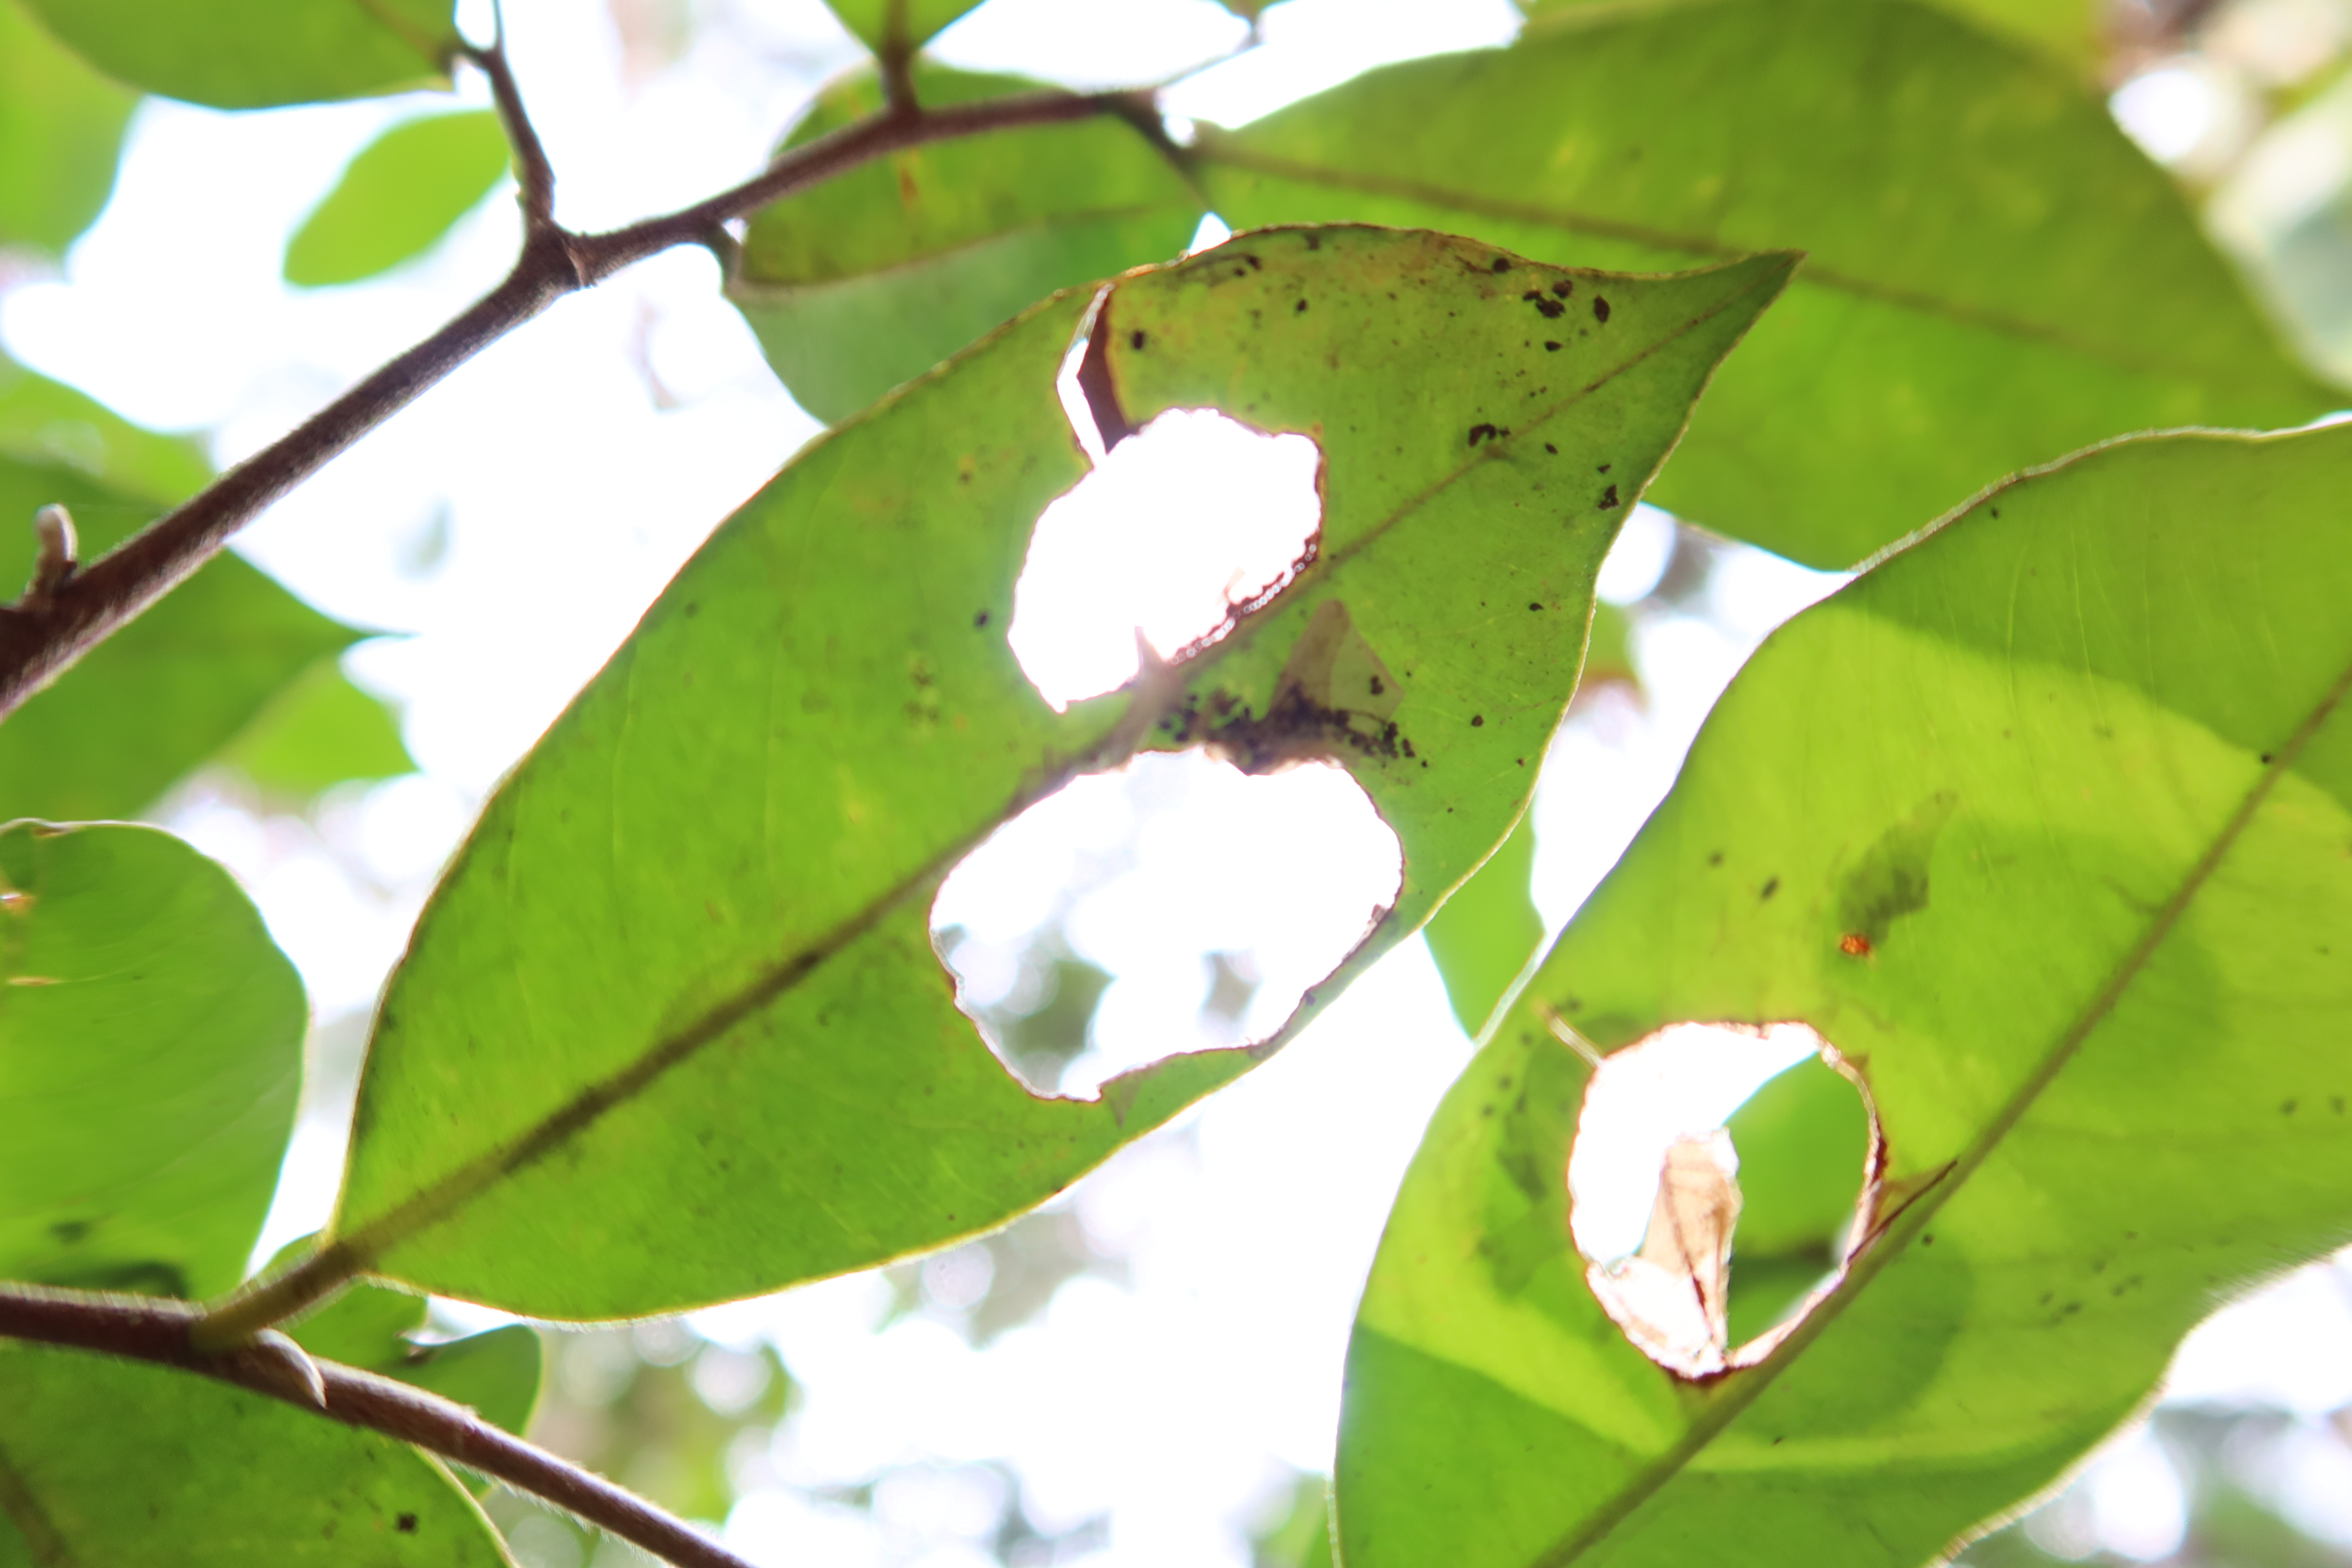
Label: Translucent lesion